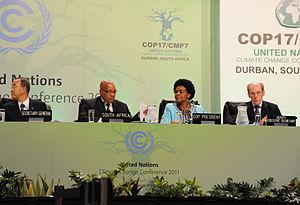
La Conférence de Durban sur les changements climatiques, d'abord tenue à Durban, Afrique du Sud, du 28 novembre au 9 décembre 2011, puis prolongée jusqu'au 11 décembre pour espérer trouver un accord, est la 17ᵉ Conférence des parties à la Convention-cadre des Nations unies sur les changements climatiques et la 7ᵉ Réunion des Parties au Protocole de Kyoto.